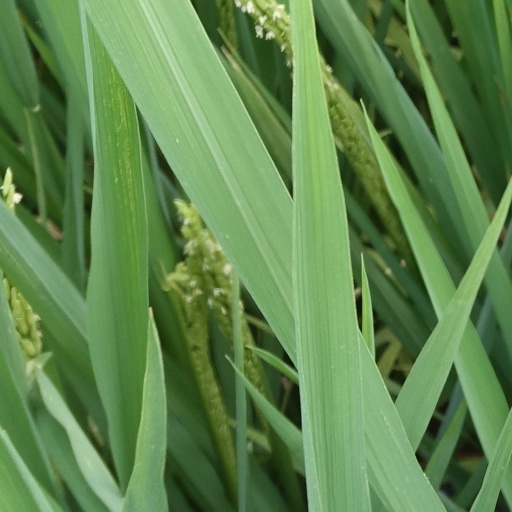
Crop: rice